Harriet Bridgeman

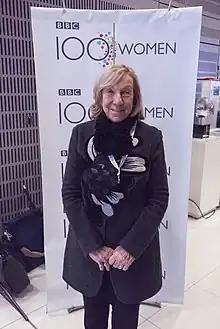
Harriet Bridgeman at the BBC's 100 Women Wikipedia editathon in December 2016

Victoria Harriet Lucy Bridgeman, Viscountess Bridgeman (née Turton; born 1942) is the founder of the Bridgeman Art Library, a for-profit company that provides a large collection of fine art images and the Artists' Collecting Society, a not-for-profit Community Interest Company dedicated to the collection of the Artist's Resale Right ("Droit de Suite") and copyright on behalf of artists and artists’ estates in both the UK and the EEA.